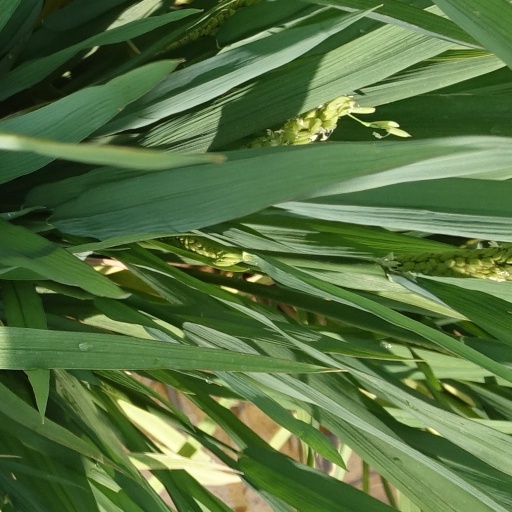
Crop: rice